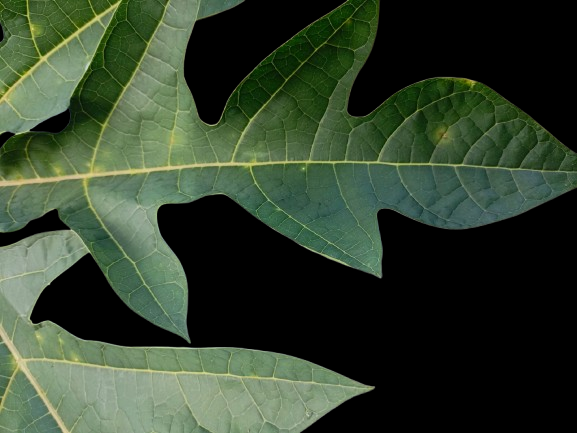
Crop: Papaya
Label: Healthy_leaf